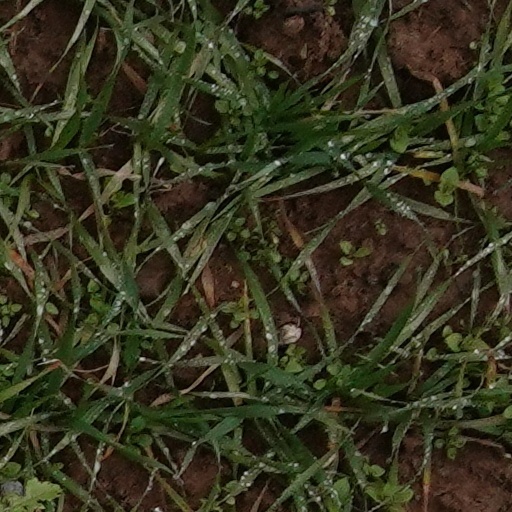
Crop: wheat